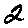
Label: 2